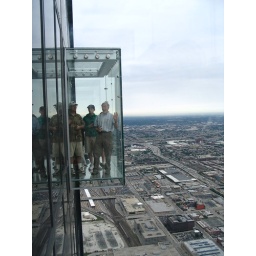
D in the glass box